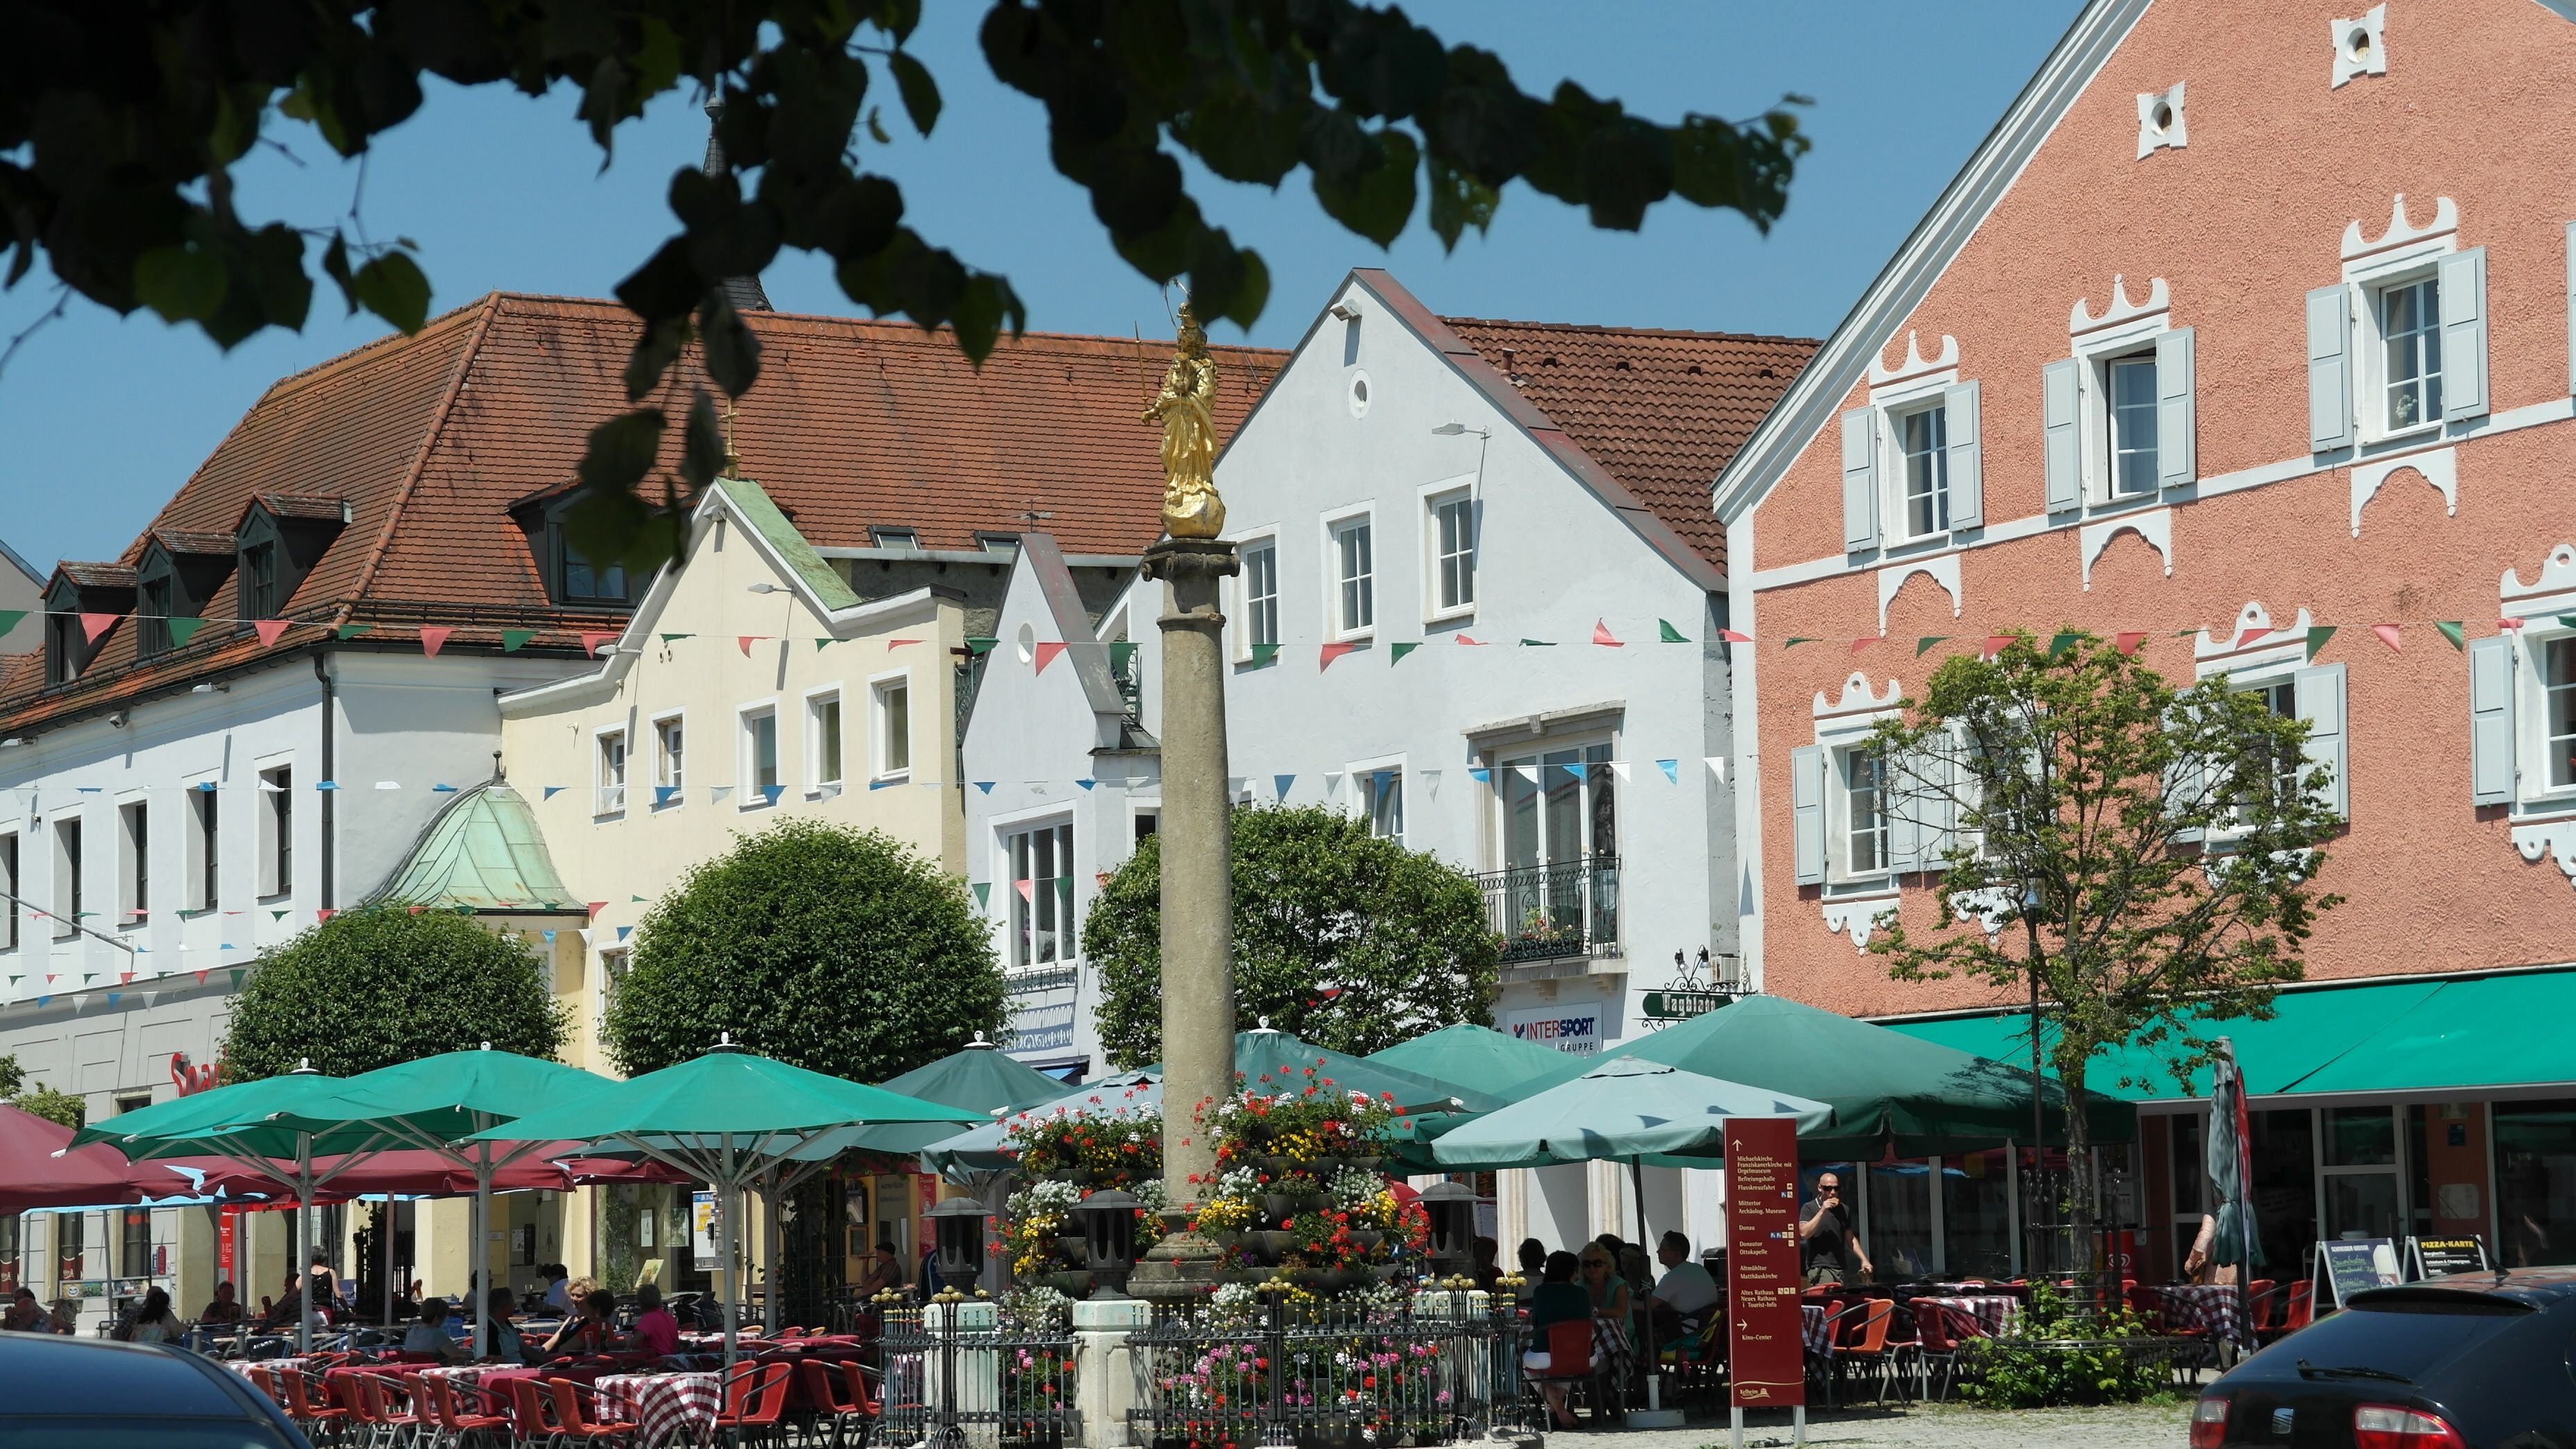
town, city, downtown, village, tourism, resort, germany, bavaria, neighbourhood, human settlement, kehl home